Rip Esselstyn

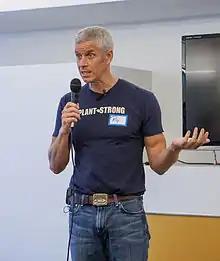
Esselstyn in June 2013

Rip Esselstyn (born February 16, 1963) is an American health activist, food writer, and former firefighter and triathlete. He is known as an advocate of low-fat, whole-food, plant-based diet that excludes all animal products and processed foods. He calls it a "plant strong" diet, a term he has trademarked. He has appeared in two documentaries about plant-based nutrition: "Forks Over Knives" (2011) and "The Game Changers" (2018). He is the author of "The Engine 2 Diet" (2009), "My Beef With Meat" (2013), "Plant-Strong" (2016), and "The Engine 2 Seven-Day Rescue Diet" (2017). Rip is the founder and CEO of PLANTSTRONG, a company focused on whole food, plant-based nutrition and combating the rise of ultra-processed foods.